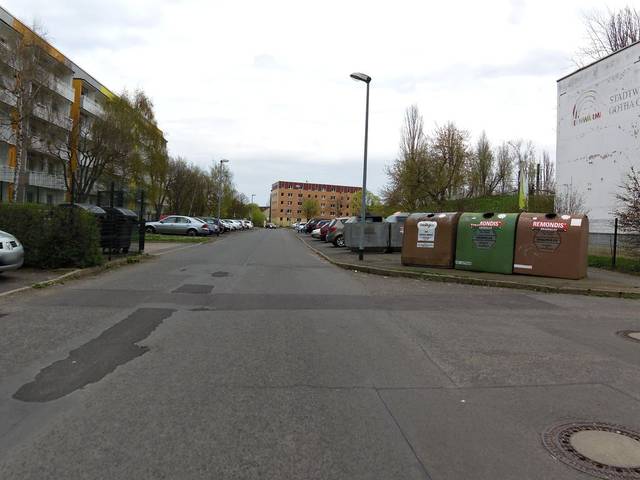
Region: Germany
Coordinates: 50.943, 10.683